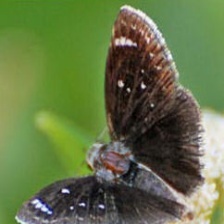
Species: SOOTYWING